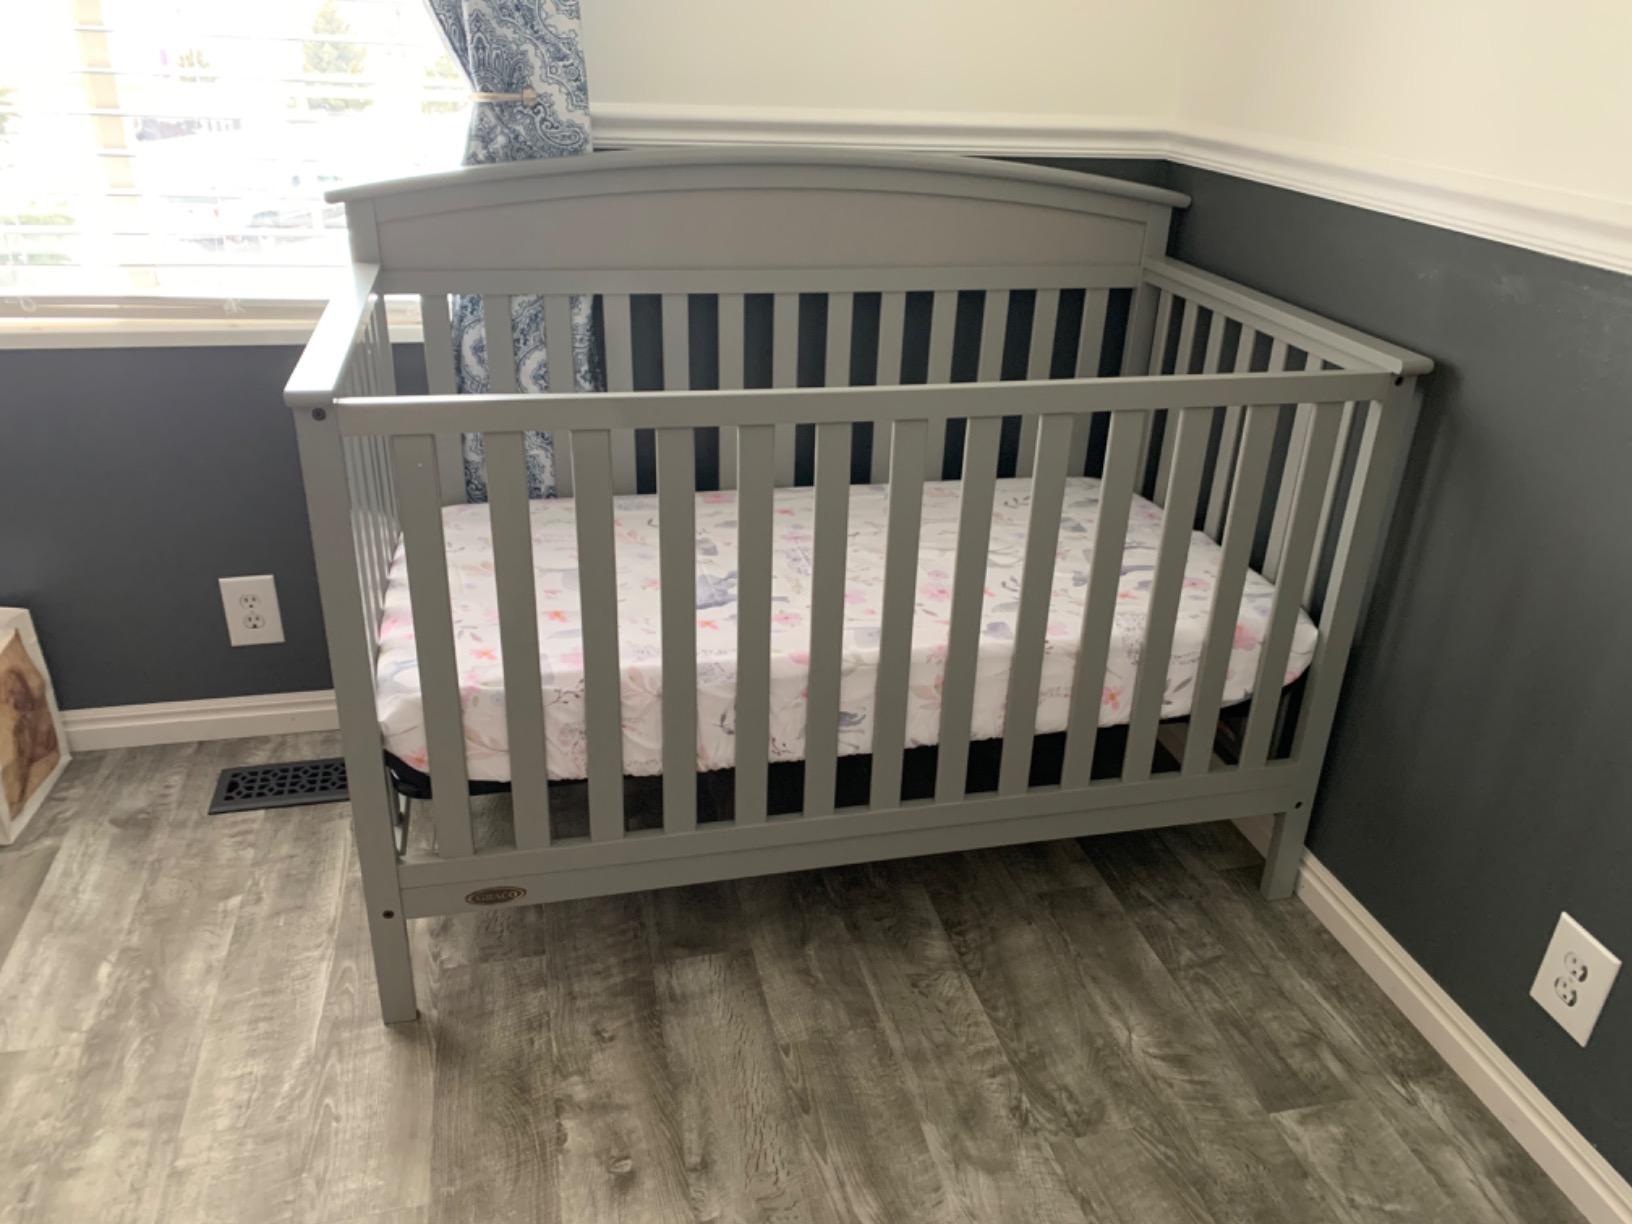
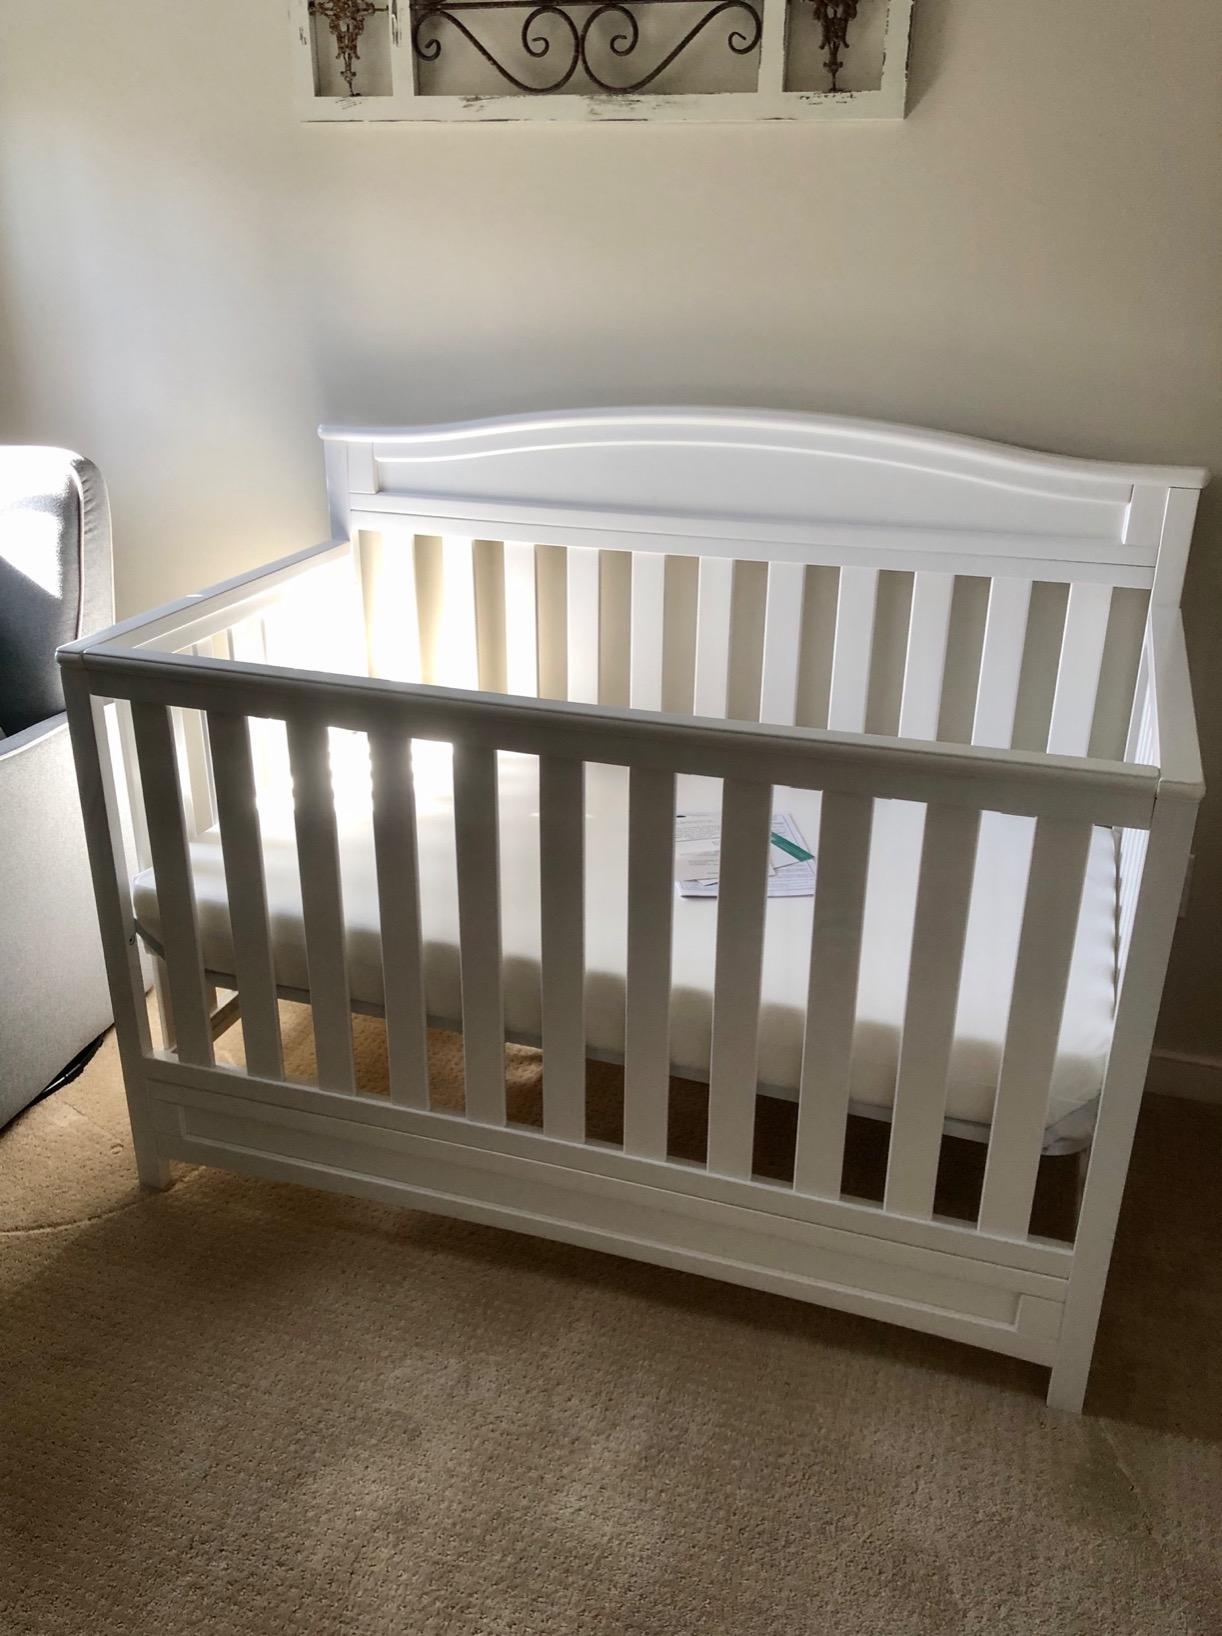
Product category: products_crib
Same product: no